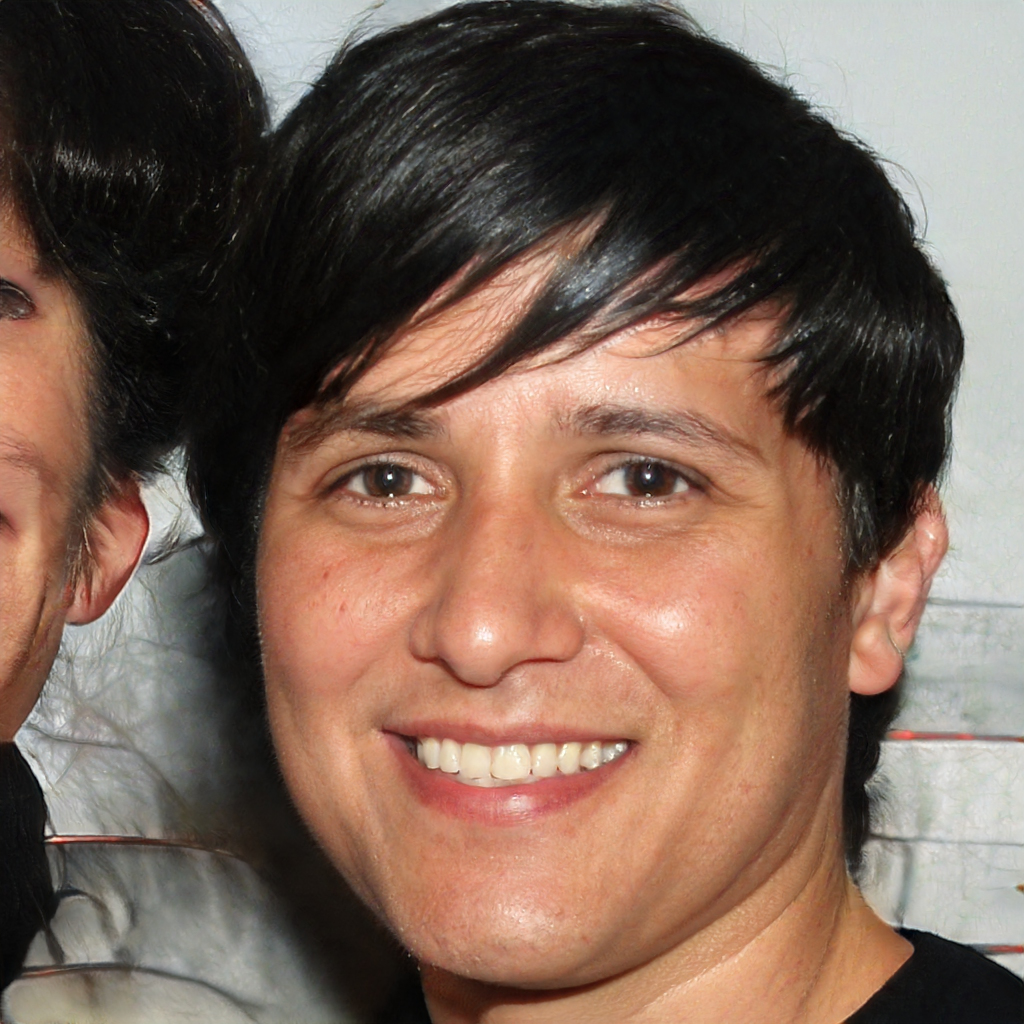
Gender: Male